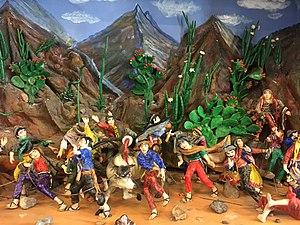
El cóndor pasa est d'abord une œuvre théâtrale musicale classée traditionnellement comme zarzuela, d'où est extrait l'air de la célèbre chanson du même nom.